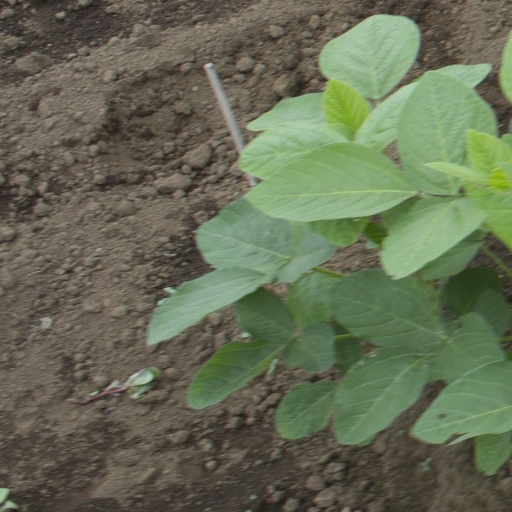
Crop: soybean